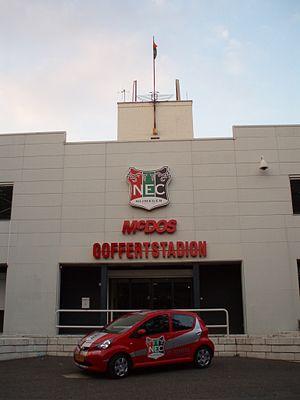
Le stade de Goffert est un stade de football situé dans la ville néerlandaise de Nimègue, au parc de Goffert dans le quartier de Goffert. Son club résident est le NEC Nimègue.